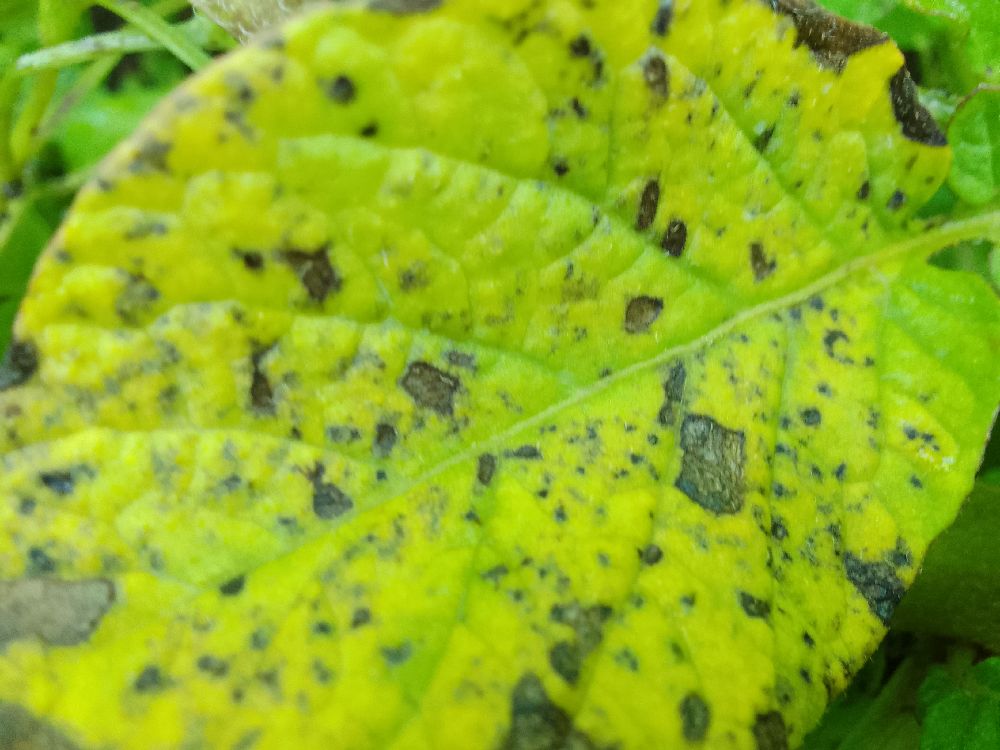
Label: Early blight